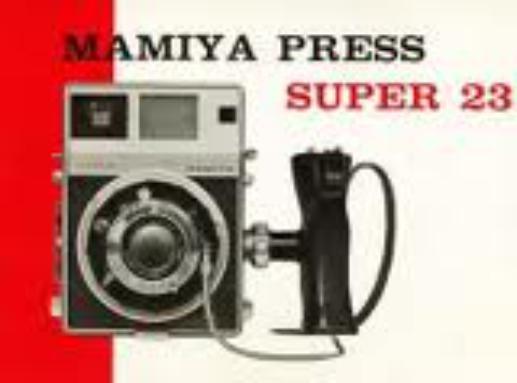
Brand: Mamiya
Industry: Electronic